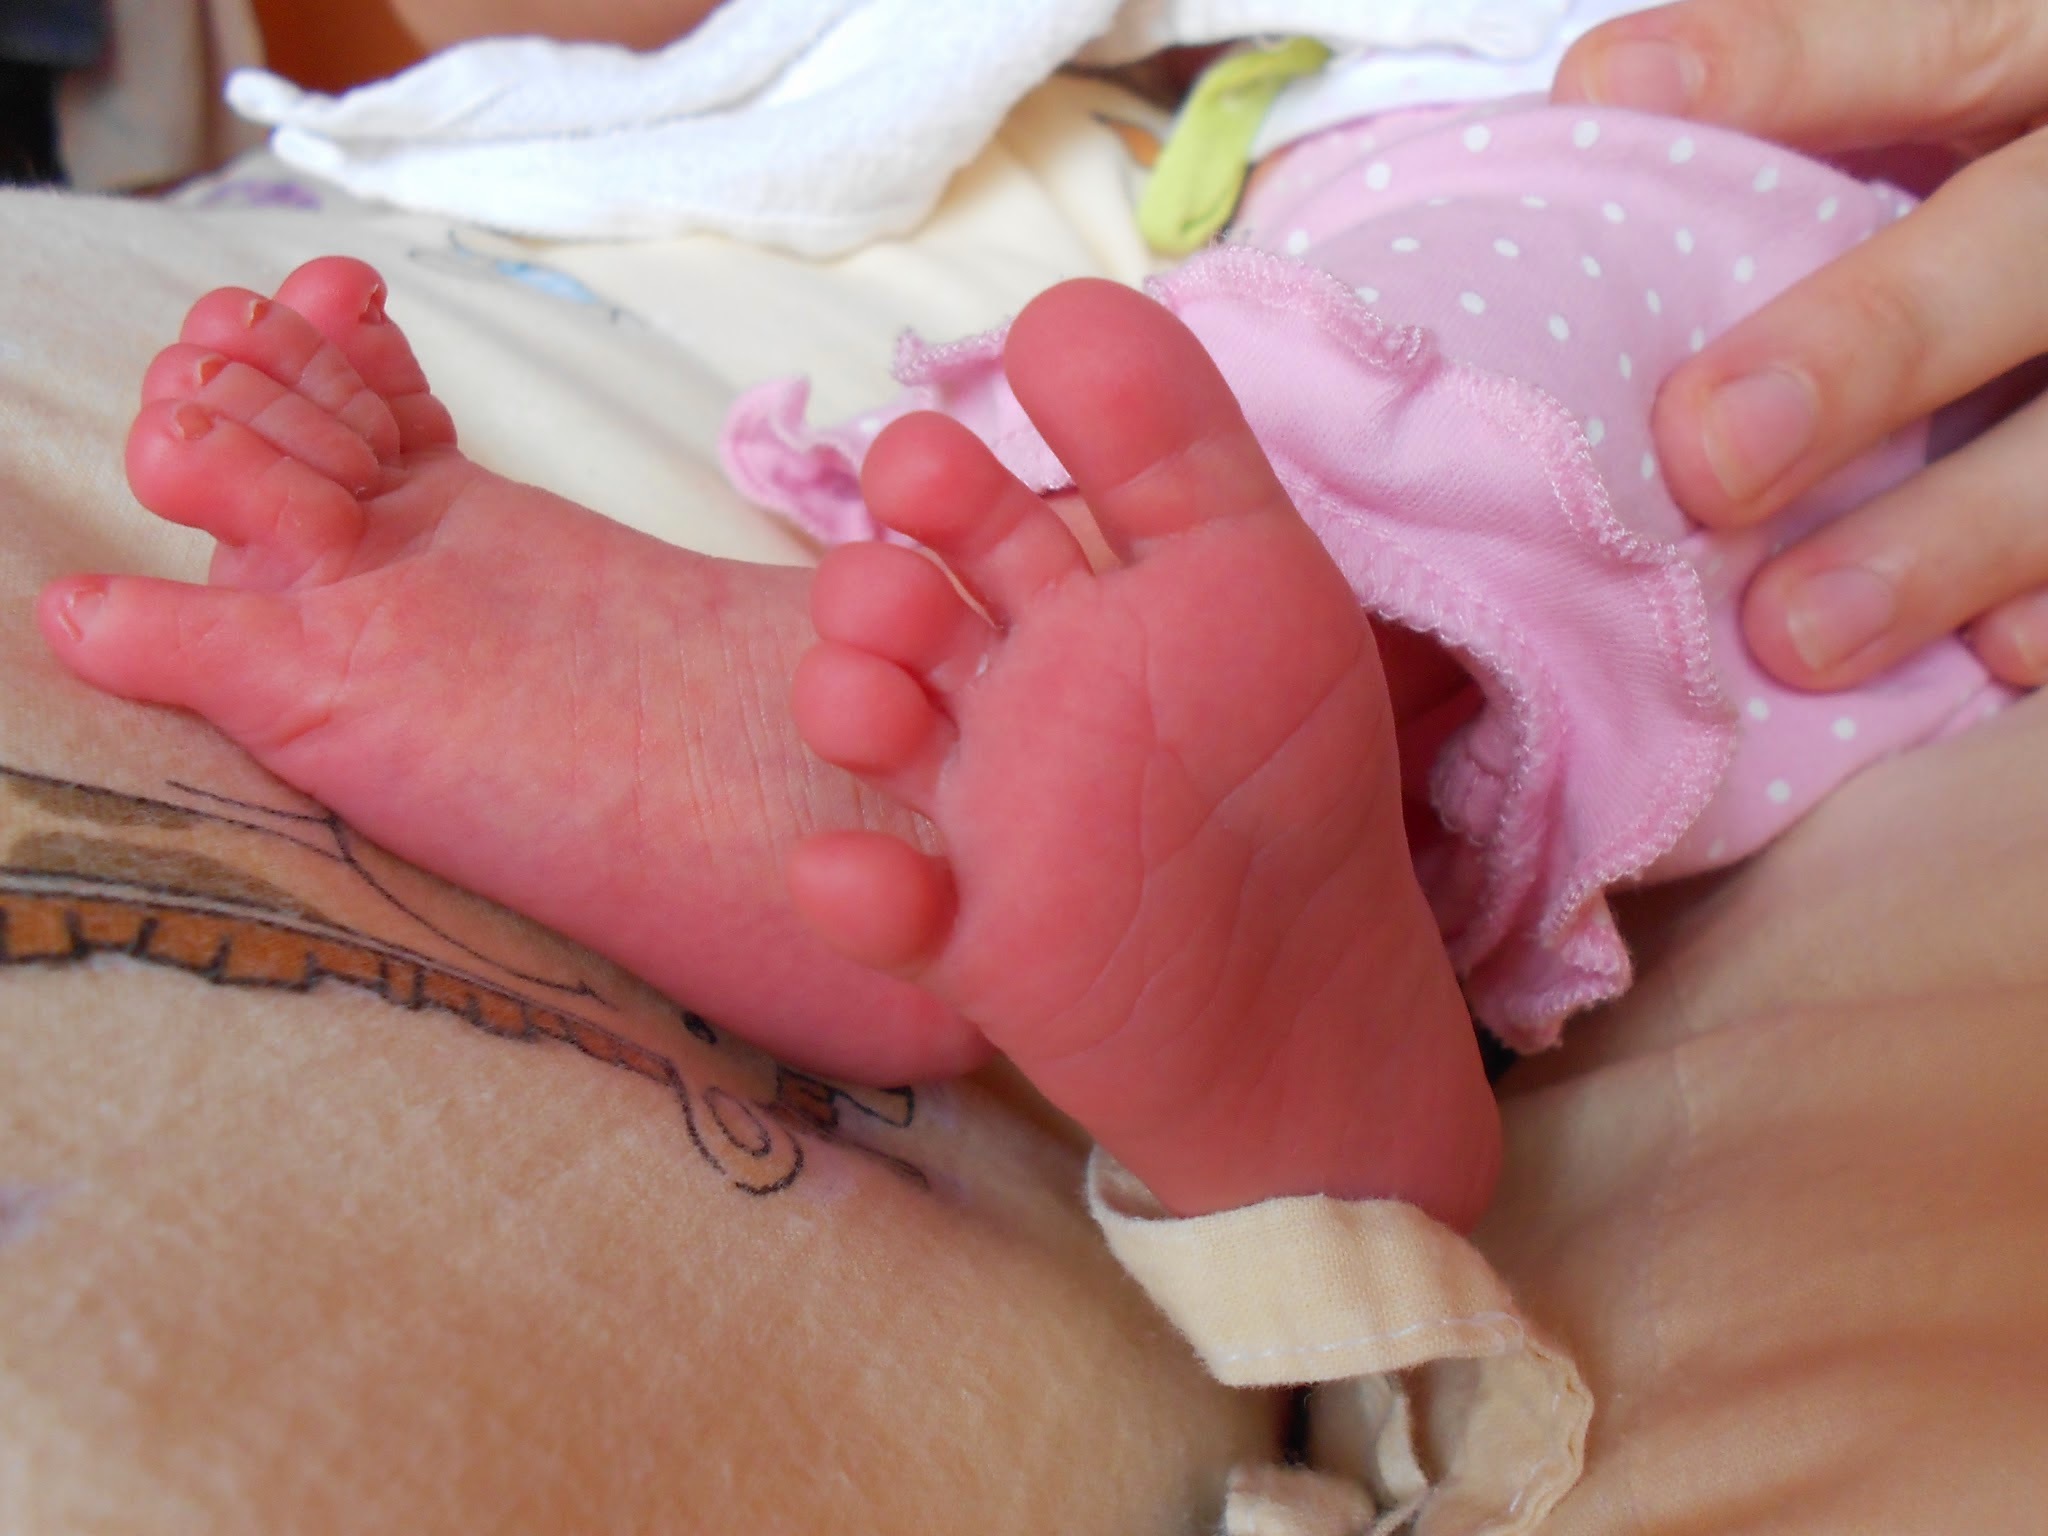
hand, leg, finger, foot, arm, baby, muscle, mouth, human body, infant, legs, organ, sense, newbie, wee